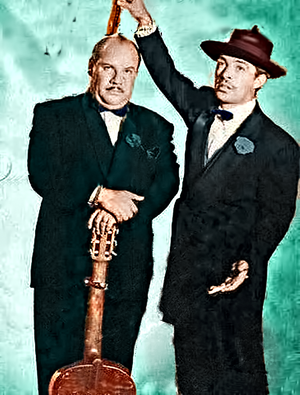
Germán Genaro Cipriano Gómez Valdés de Castillo, plus connu sous le nom de Tin-Tan, est un acteur, chanteur et comédien mexicain.